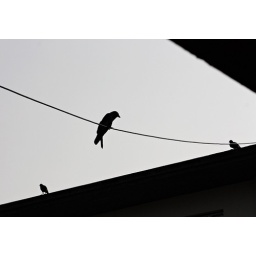
Taken from my bedroom window early in the morning.